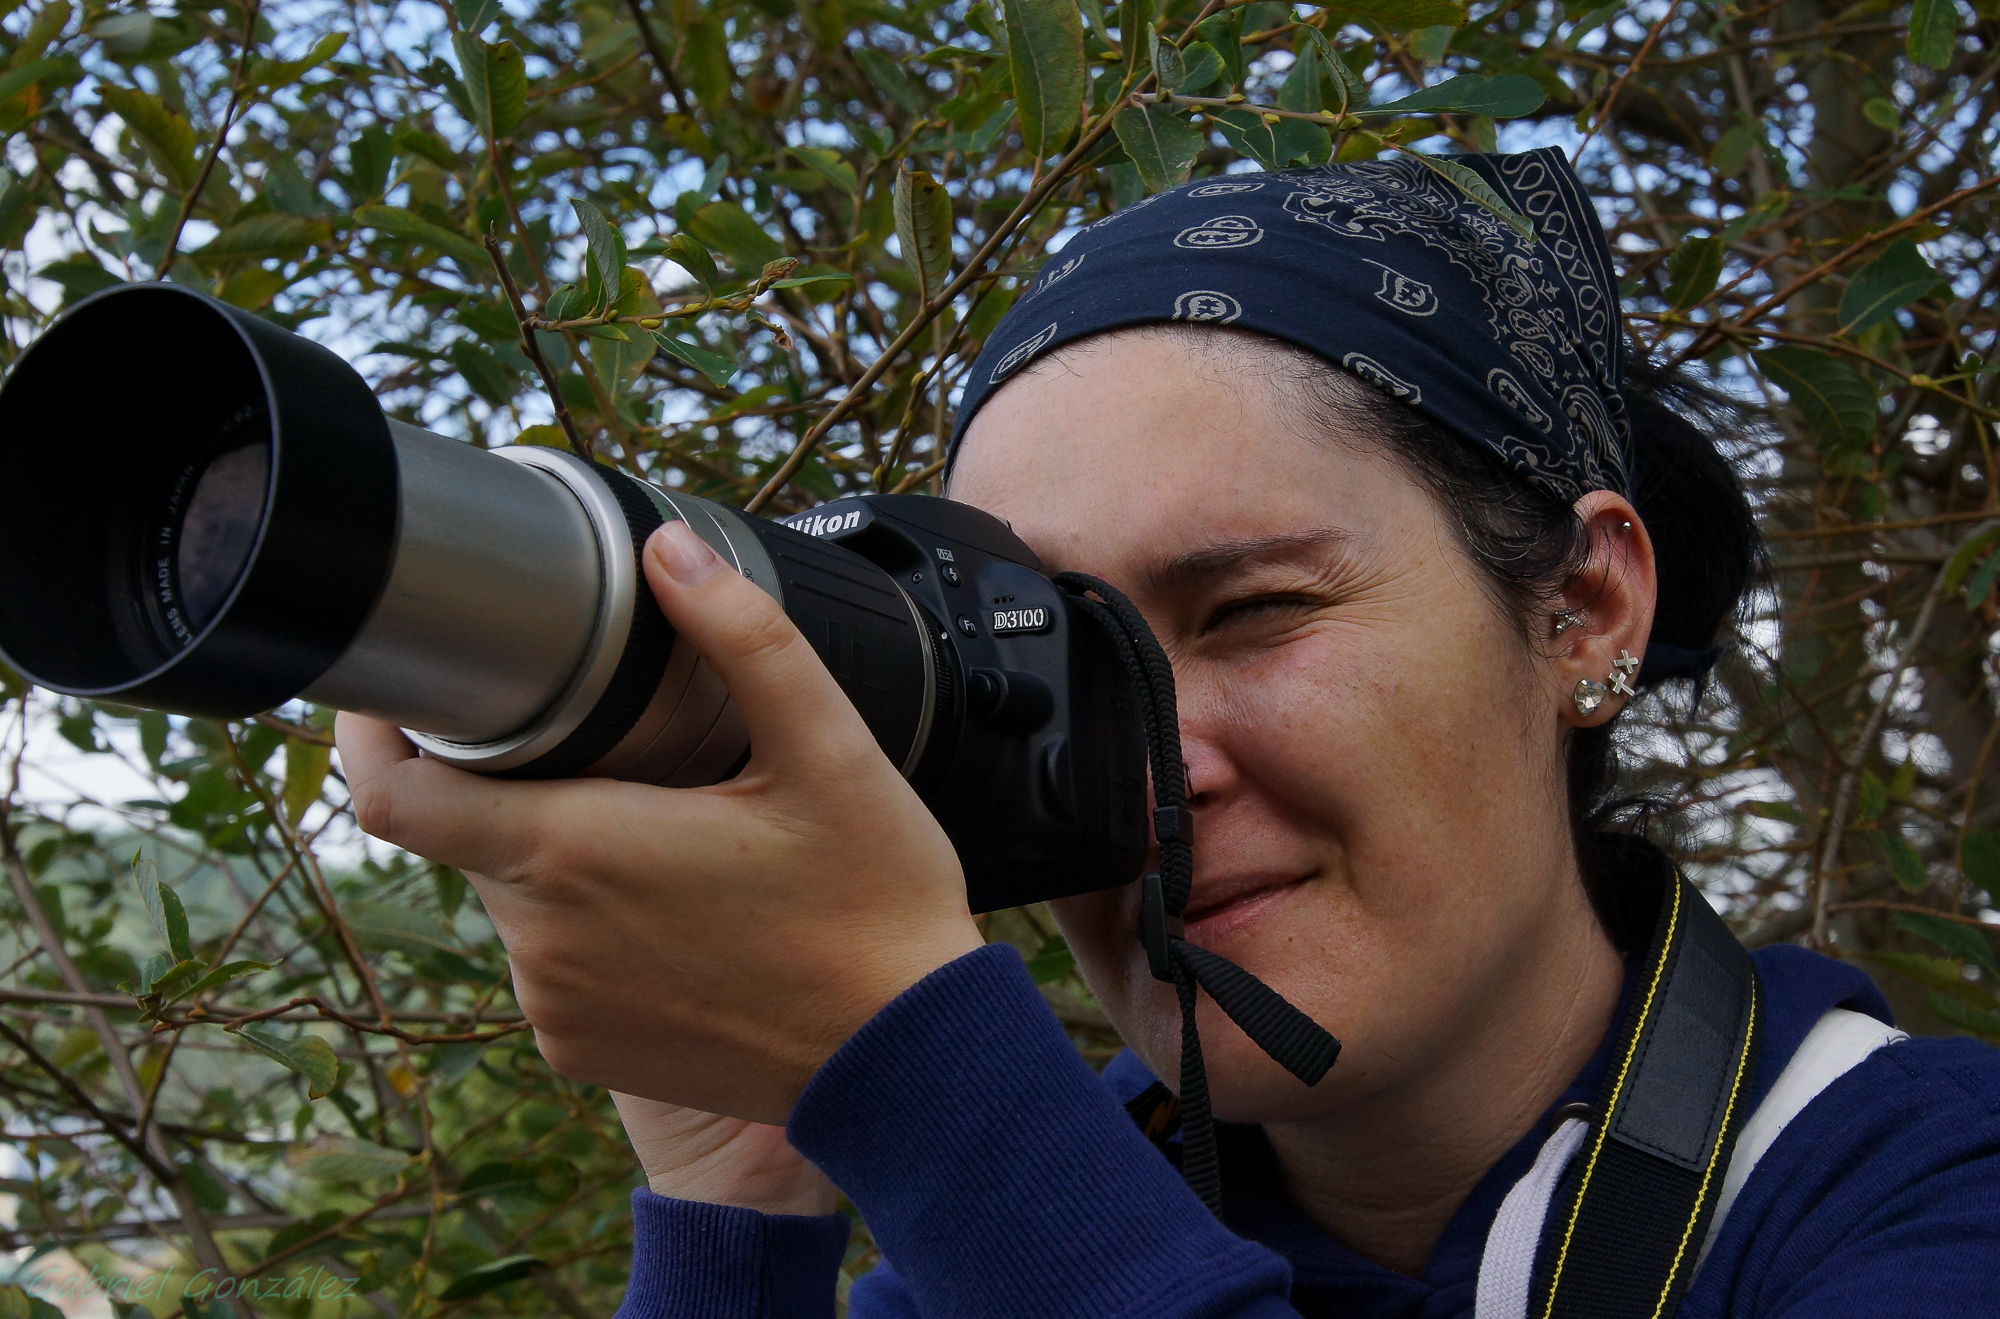
people, photo, galicia, pontevedra, a77, espana, g, xovesphoto, gphoto, xelodegalicia, gabrielcoru a